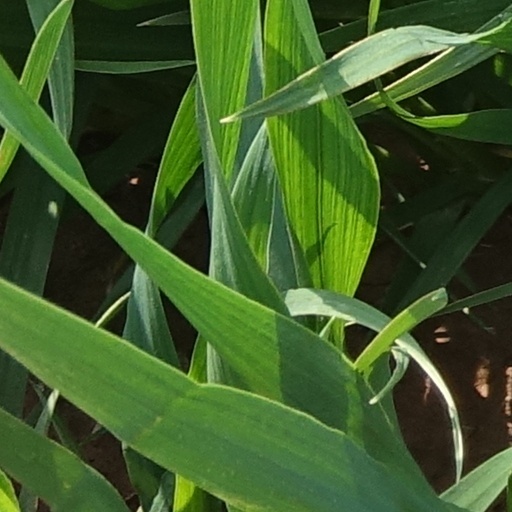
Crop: wheat